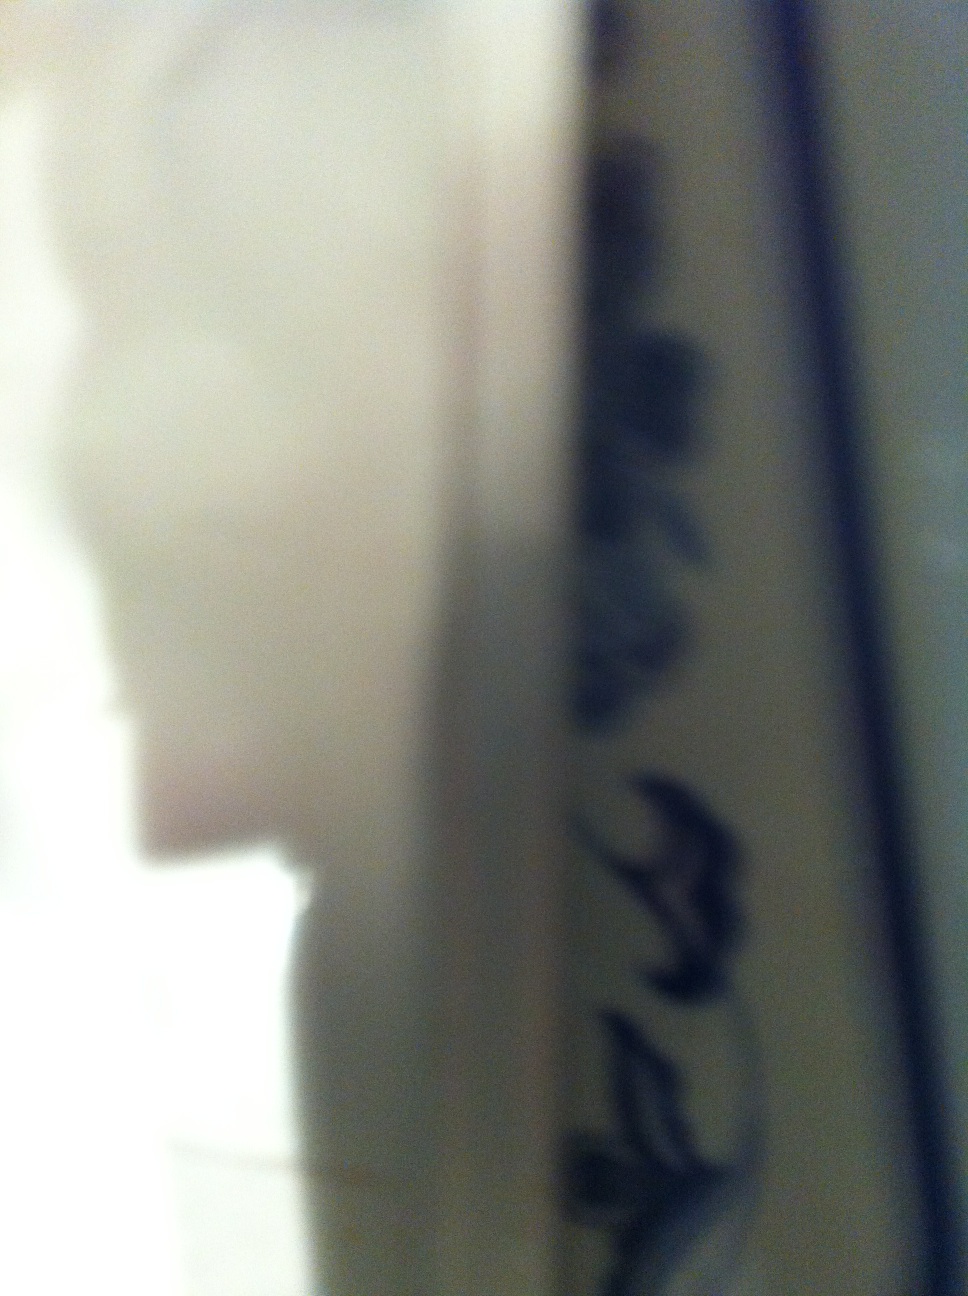Question: What is the label on this package?
Answer: unanswerable